Shogun: Total War

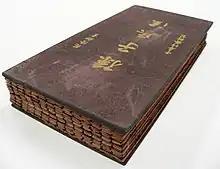
"The Art of War" by Chinese military expert Sun Tzu is central to tactics and the game's artificial intelligence.

As development progressed, 3dfx video cards began to proliferate amongst consumers, leading the Creative Assembly to move the game from 2D to 3D computer graphics. Initially sceptical of the results of using 3D graphics, Simpson was surprised when a 3D rendered landscape turned out to be feasible for gameplay. From this point, the game began to turn away from being a simple low-risk product to something more substantial; the camera view was moved from the traditional real-time strategy top-down perspective to the position of the general on the battlefield. As this limited the extent to which the player could see across the battlefield, this fundamentally changed the nature of the gameplay. To accompany this, the game took on a more historical approach for its units and tactics.